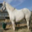
Label: horse